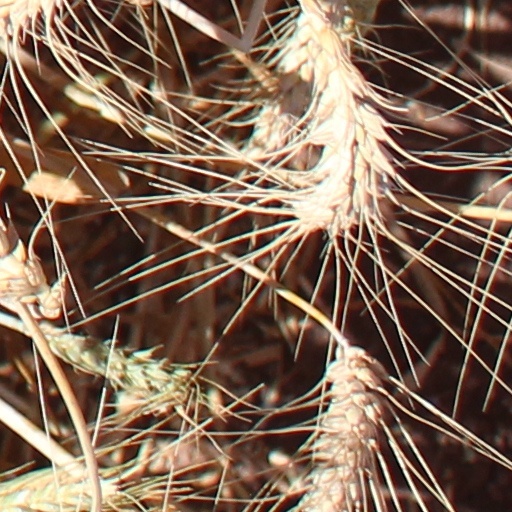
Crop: wheat